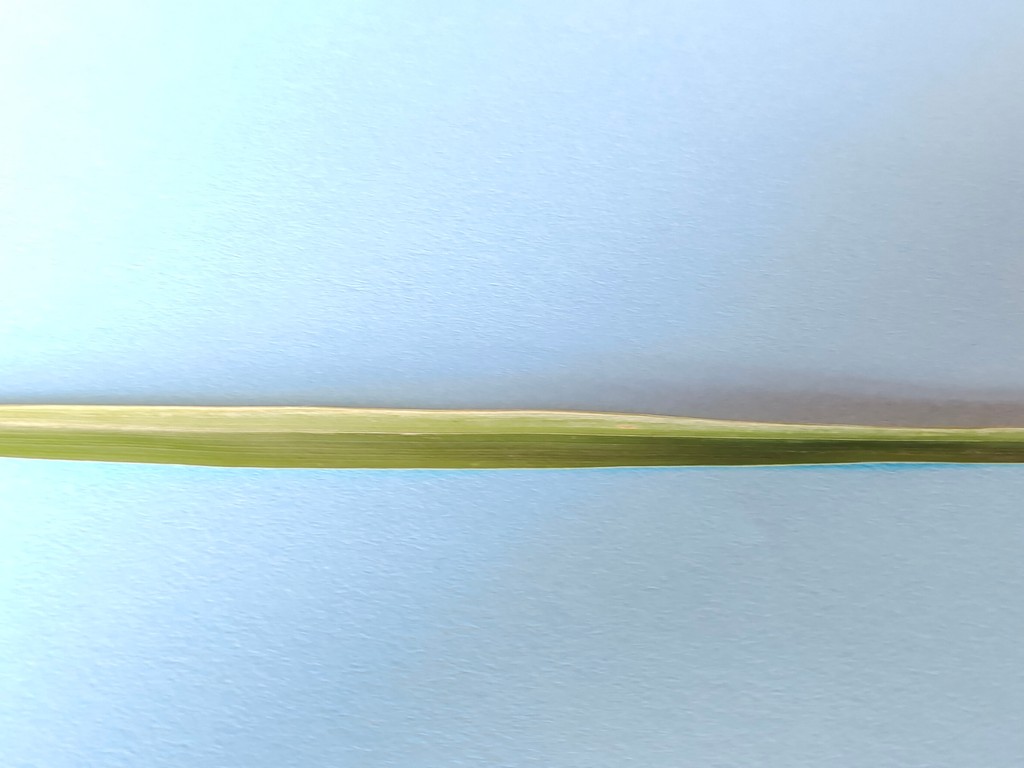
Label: Healthy